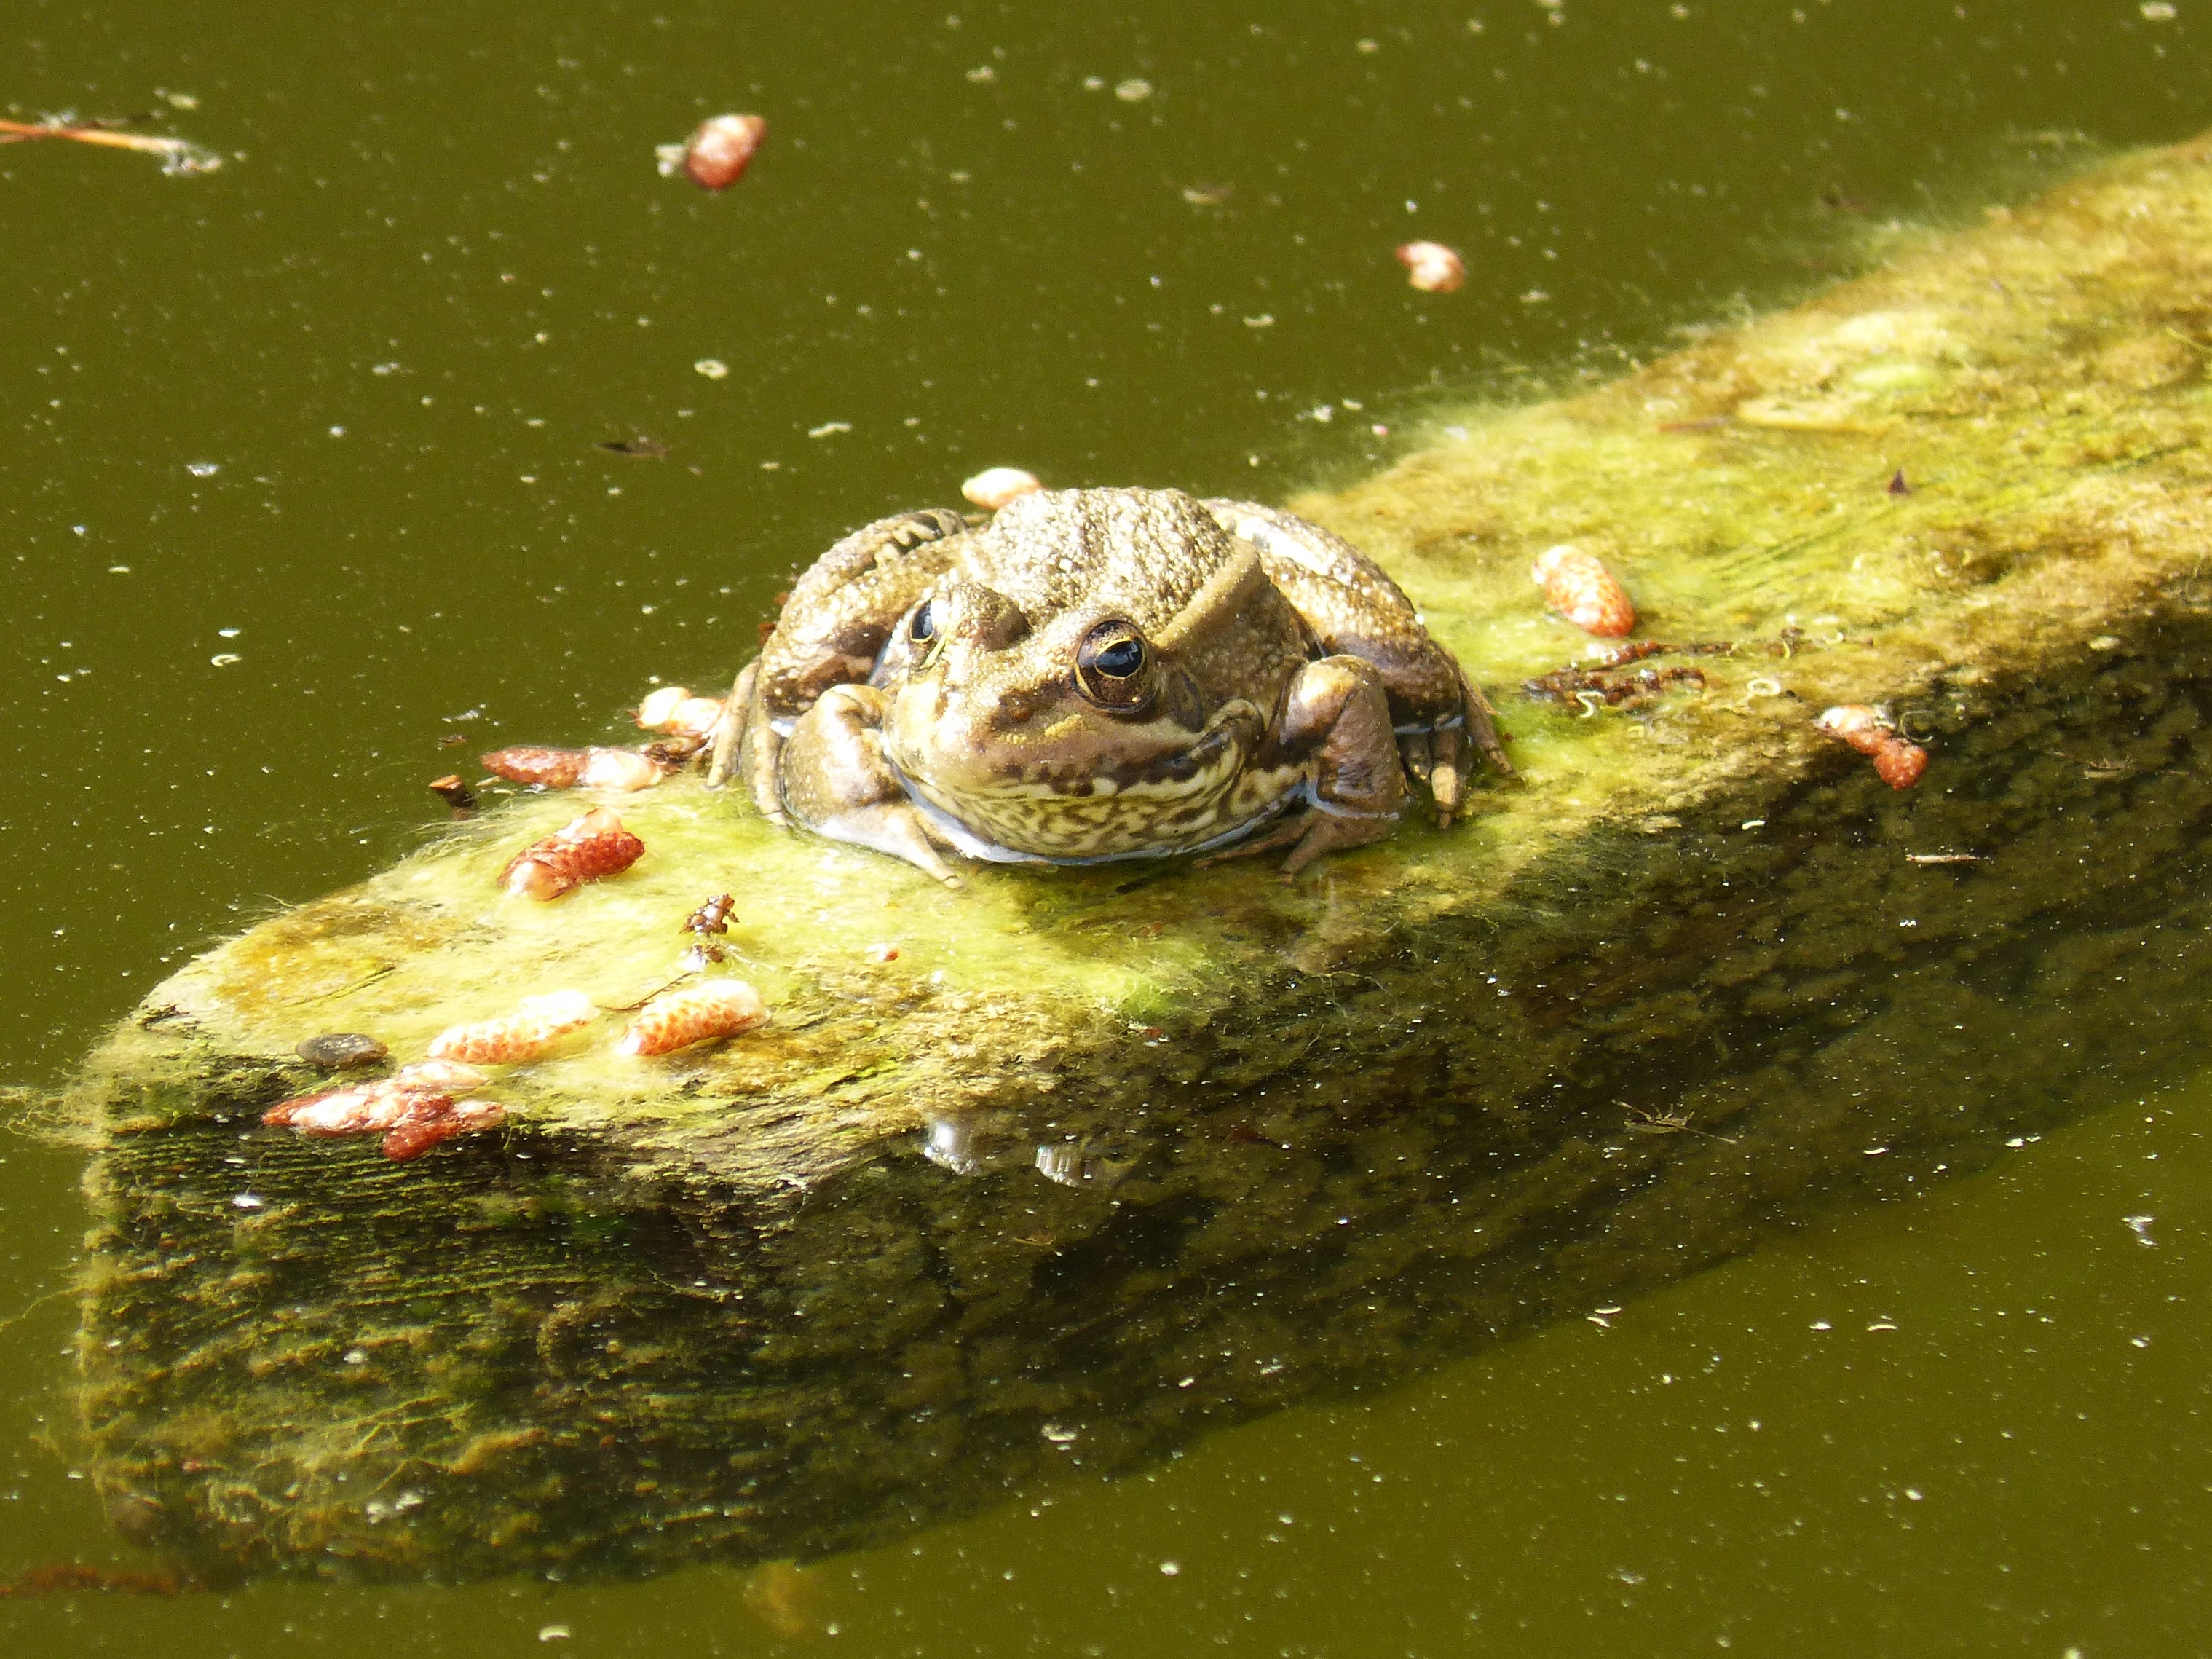
water, wildlife, biology, frog, amphibian, float, fauna, vertebrate, raft, bullfrog, ranidae, marine biology